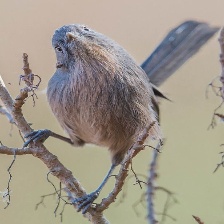
Species: WRENTIT
Scientific name: CHAMAEA FASCIATA